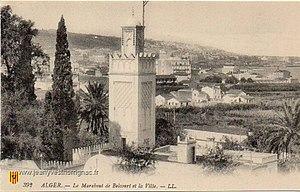
Cet article présente une liste de grandes mosquées historiques d'Algérie, non exhaustive.